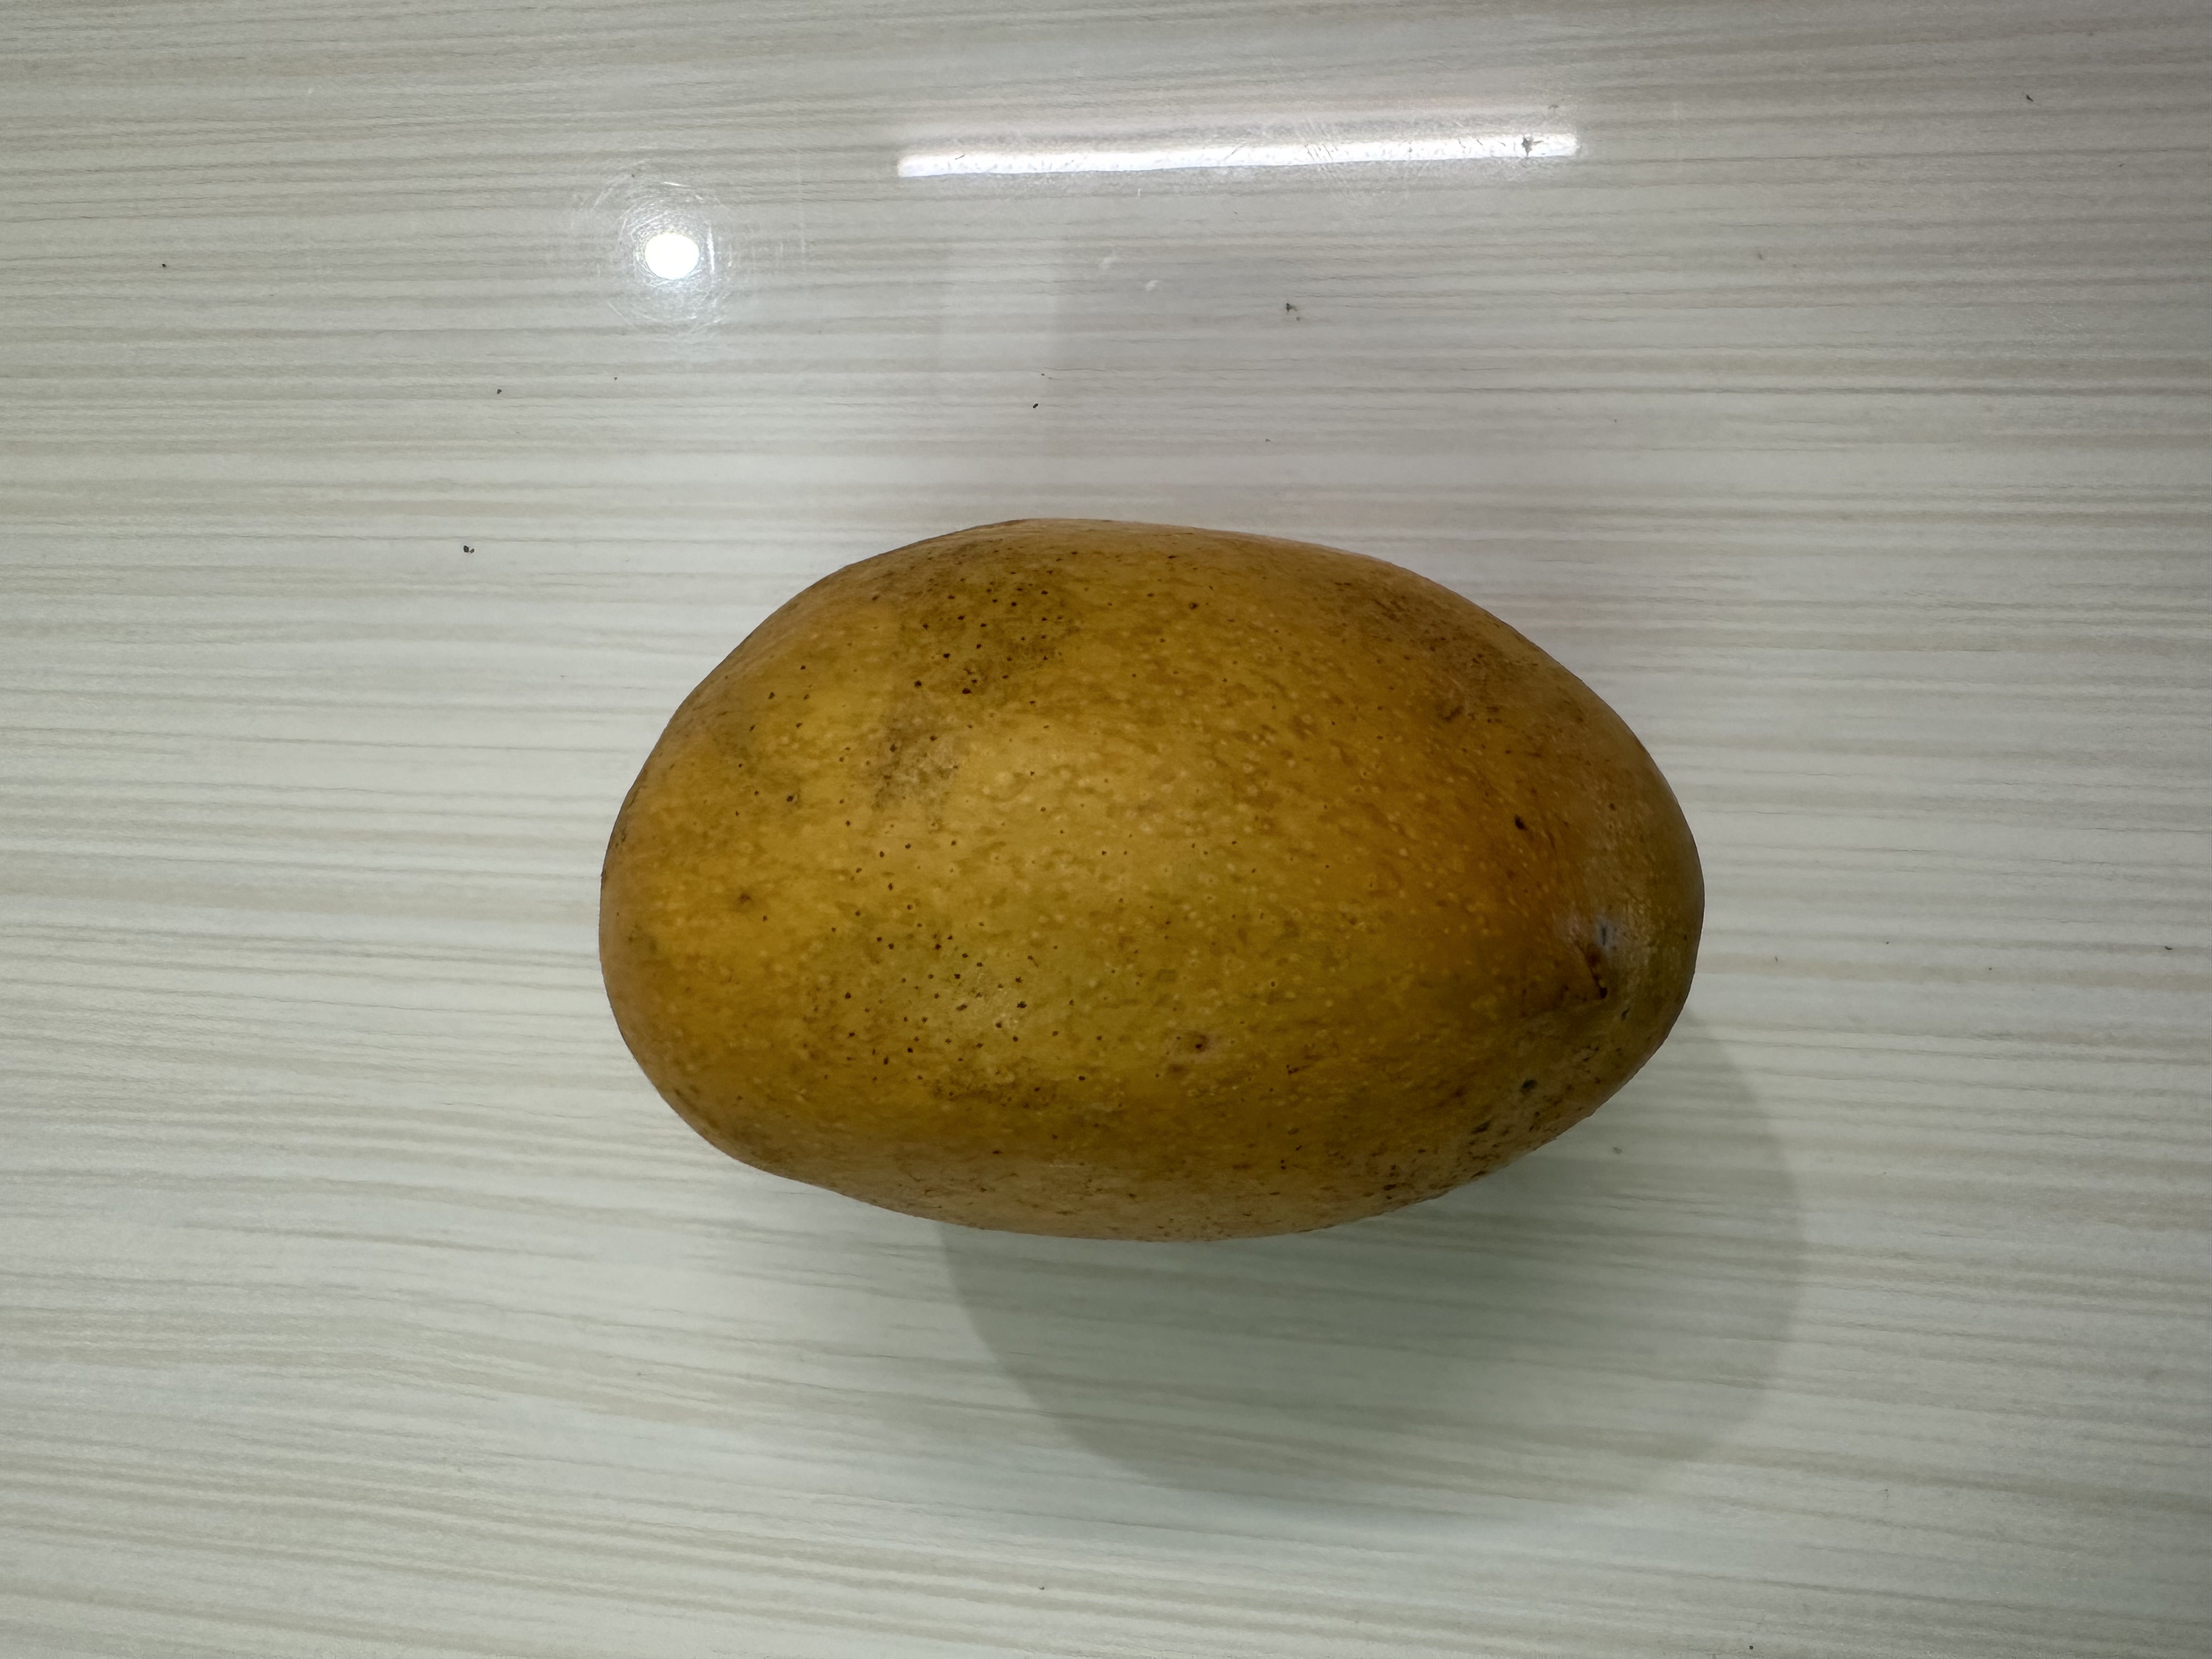
Mango variety: Bari-4